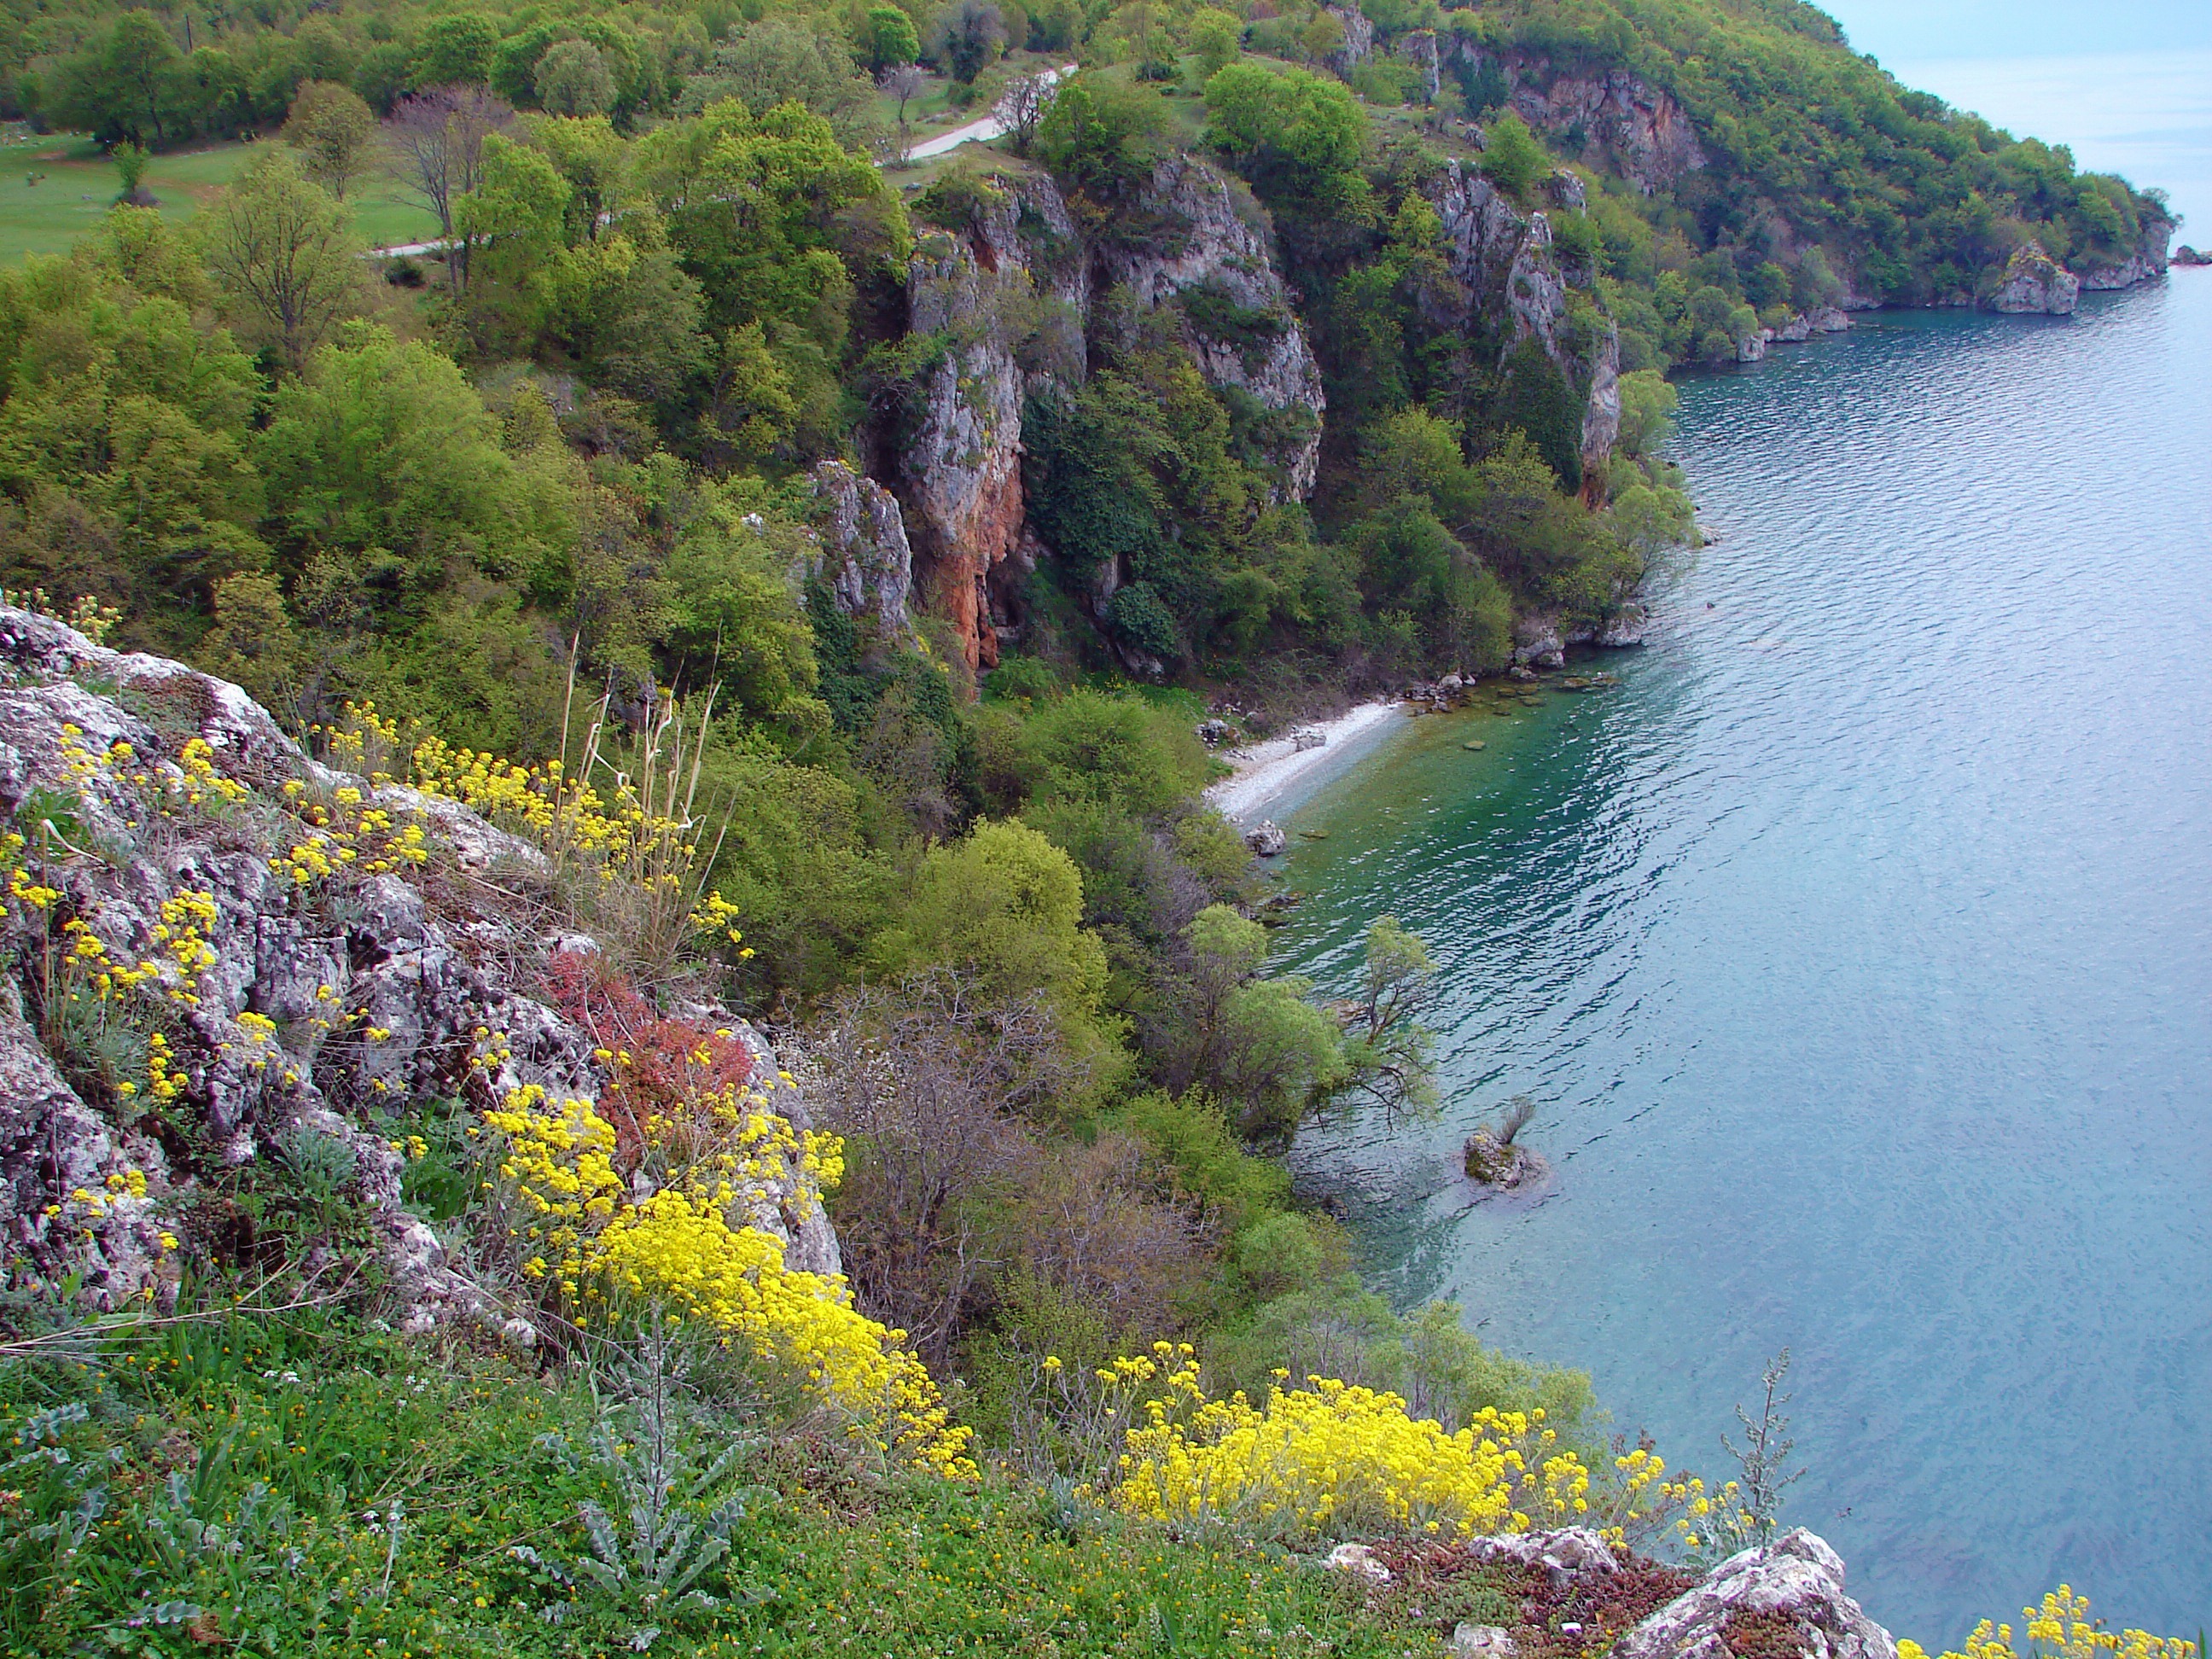
beach, landscape, coast, tree, water, nature, rock, mountain, flower, lake, river, spring, green, scenery, bay, reservoir, colorful, flora, body of water, wild flowers, trees, stones, vegetation, cliffs, beautiful, detail, ecosystem